Allison Krause

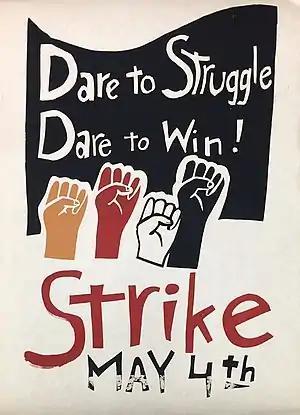
Poster calling for a nationwide student protest against the Cambodian incursion to be held on May 4, 1970—the date of the Kent State shootings

Krause grew into a tall young woman with high cheekbones, thick, dark hair and brown eyes. She seldom wore makeup, and her features led some to believe she was of Mediterranean ancestry. Krause typically devoted her free time to solitary pursuits such as drawing, painting, reading, and sculpting. By her late teens, she had also developed an interest in contemporary domestic and global issues in addition to politics and civil rights. She also aspired to teach art to children with disabilities.